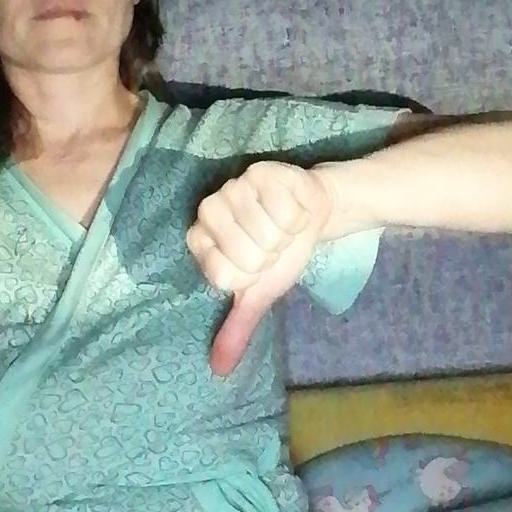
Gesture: dislike